Znojmo District

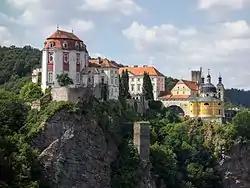
Vranov nad Dyjí Castle

The most important monuments in the district, protected as national cultural monuments, are: